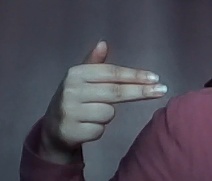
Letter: ghain